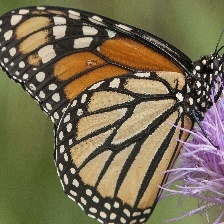
Species: MONARCH
Butterfly family (ImageNet category): monarch